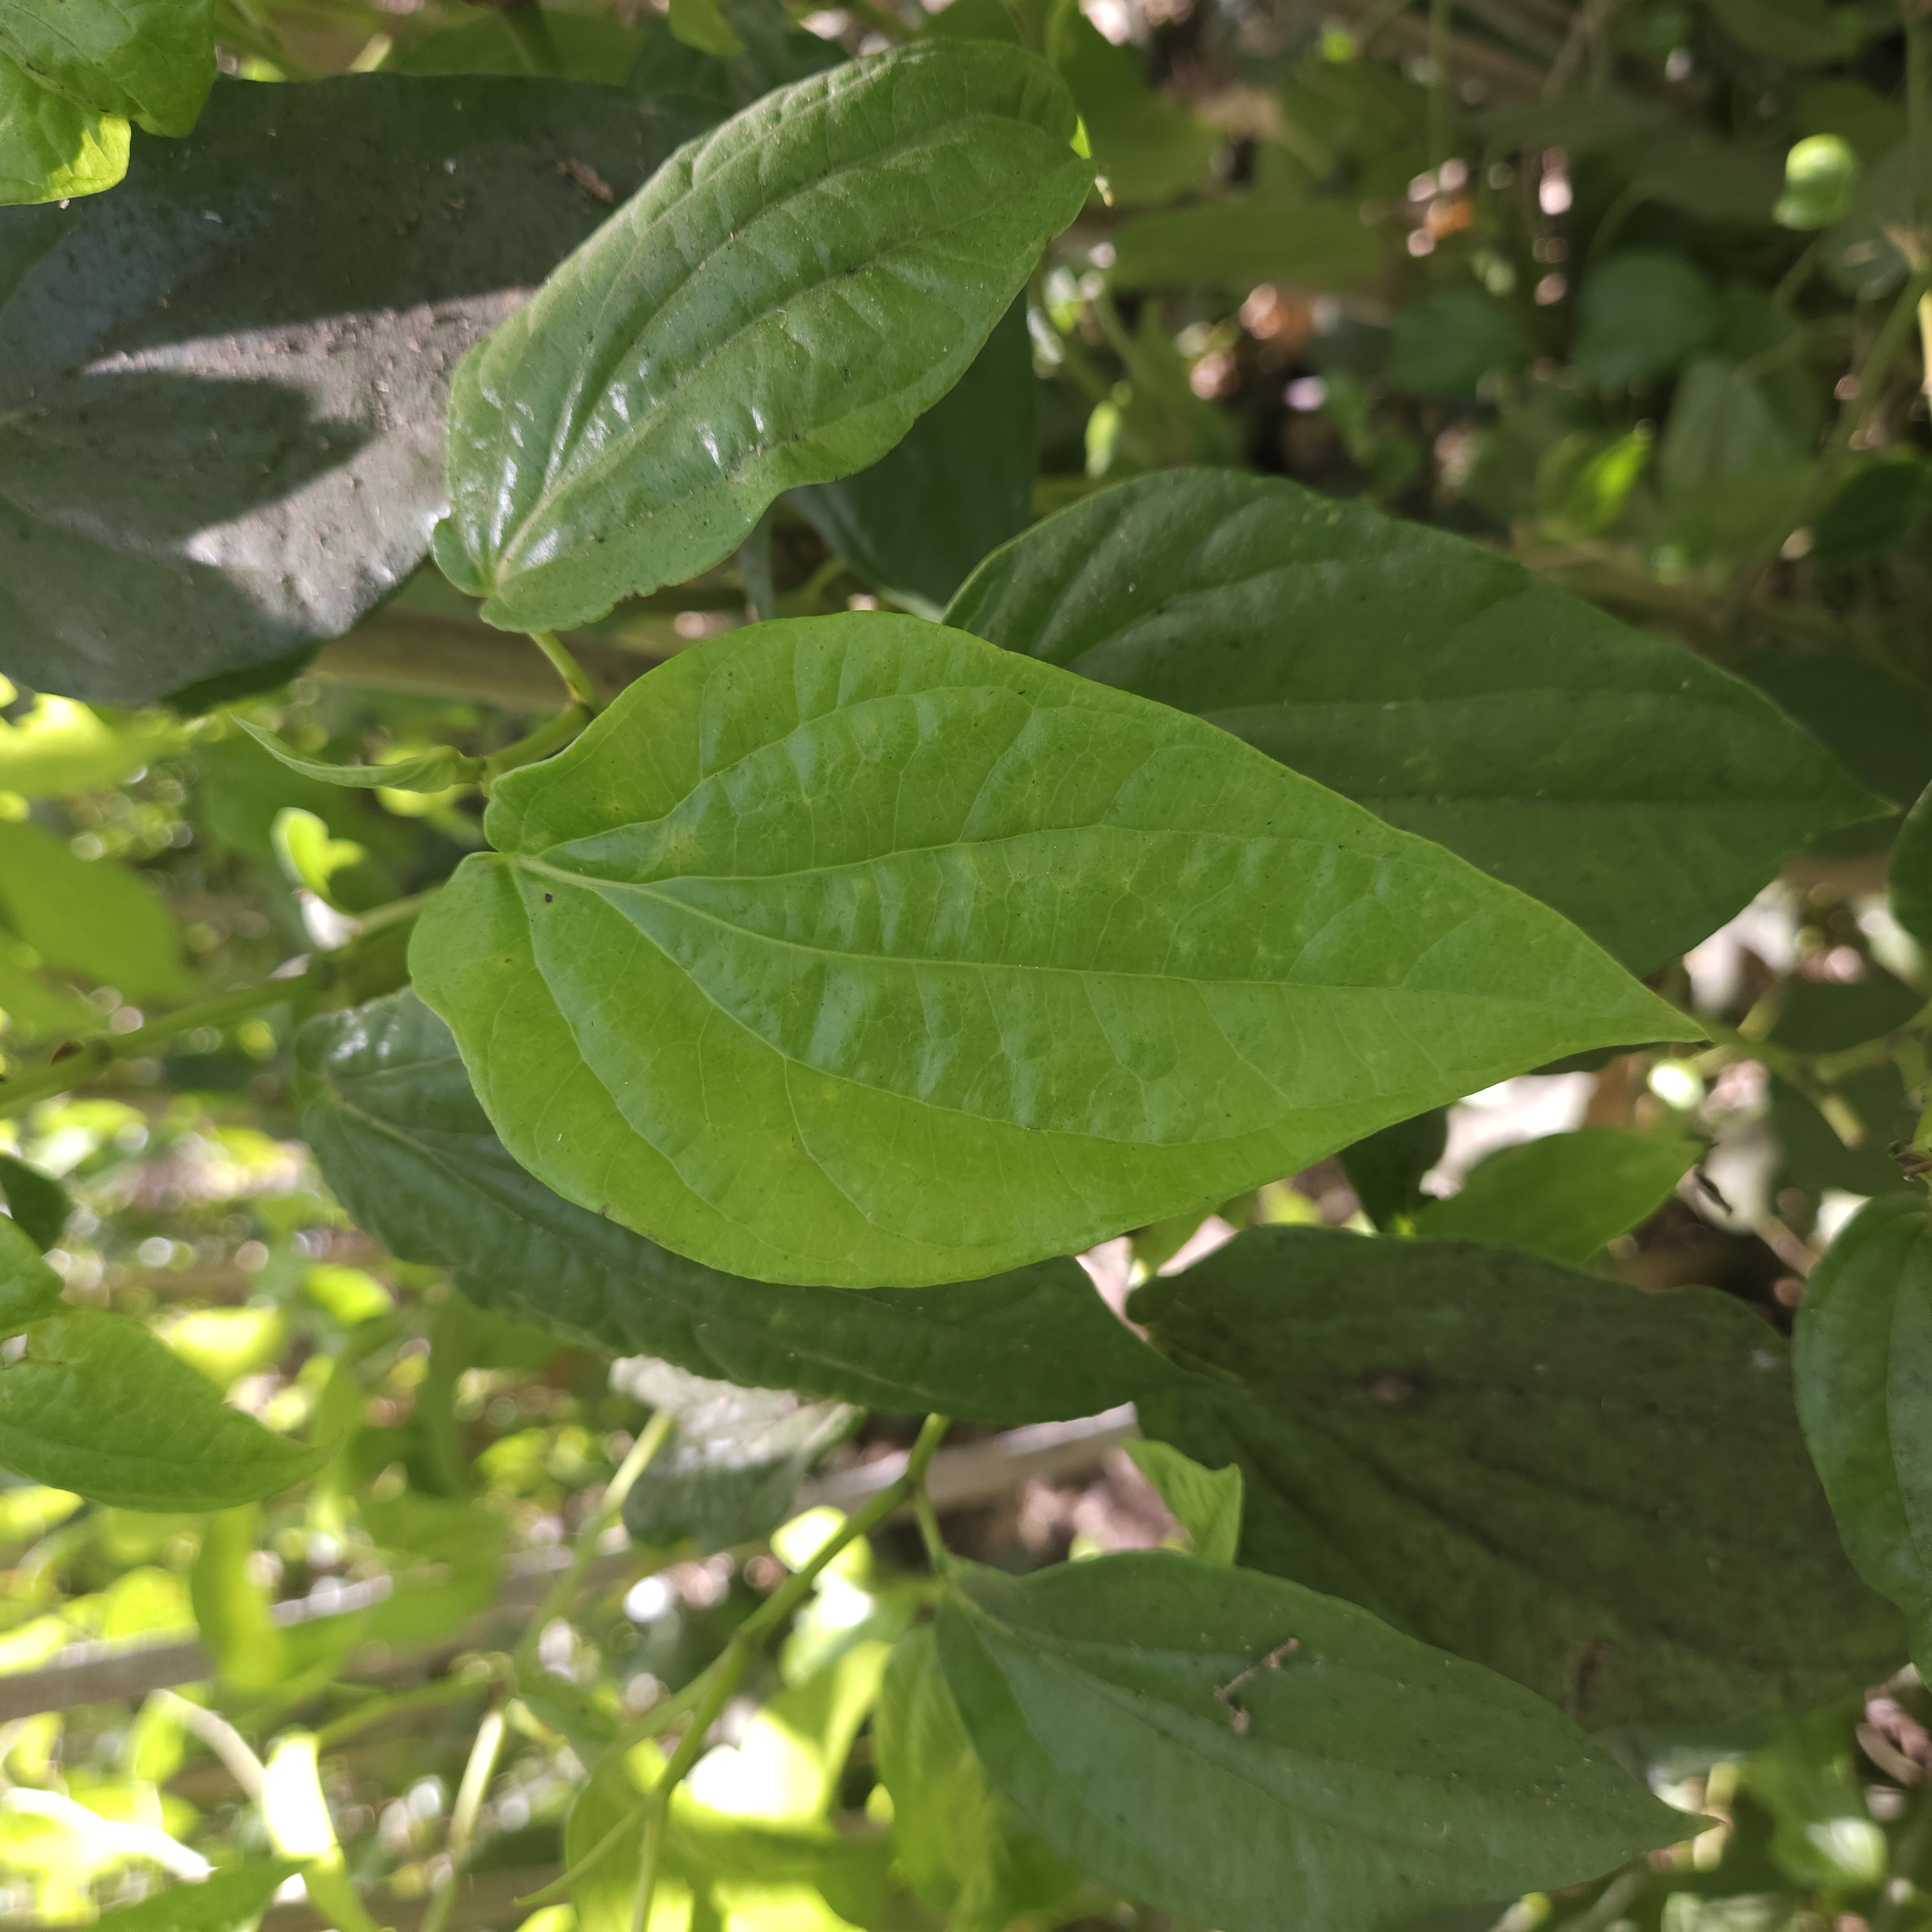
Label: Healthy